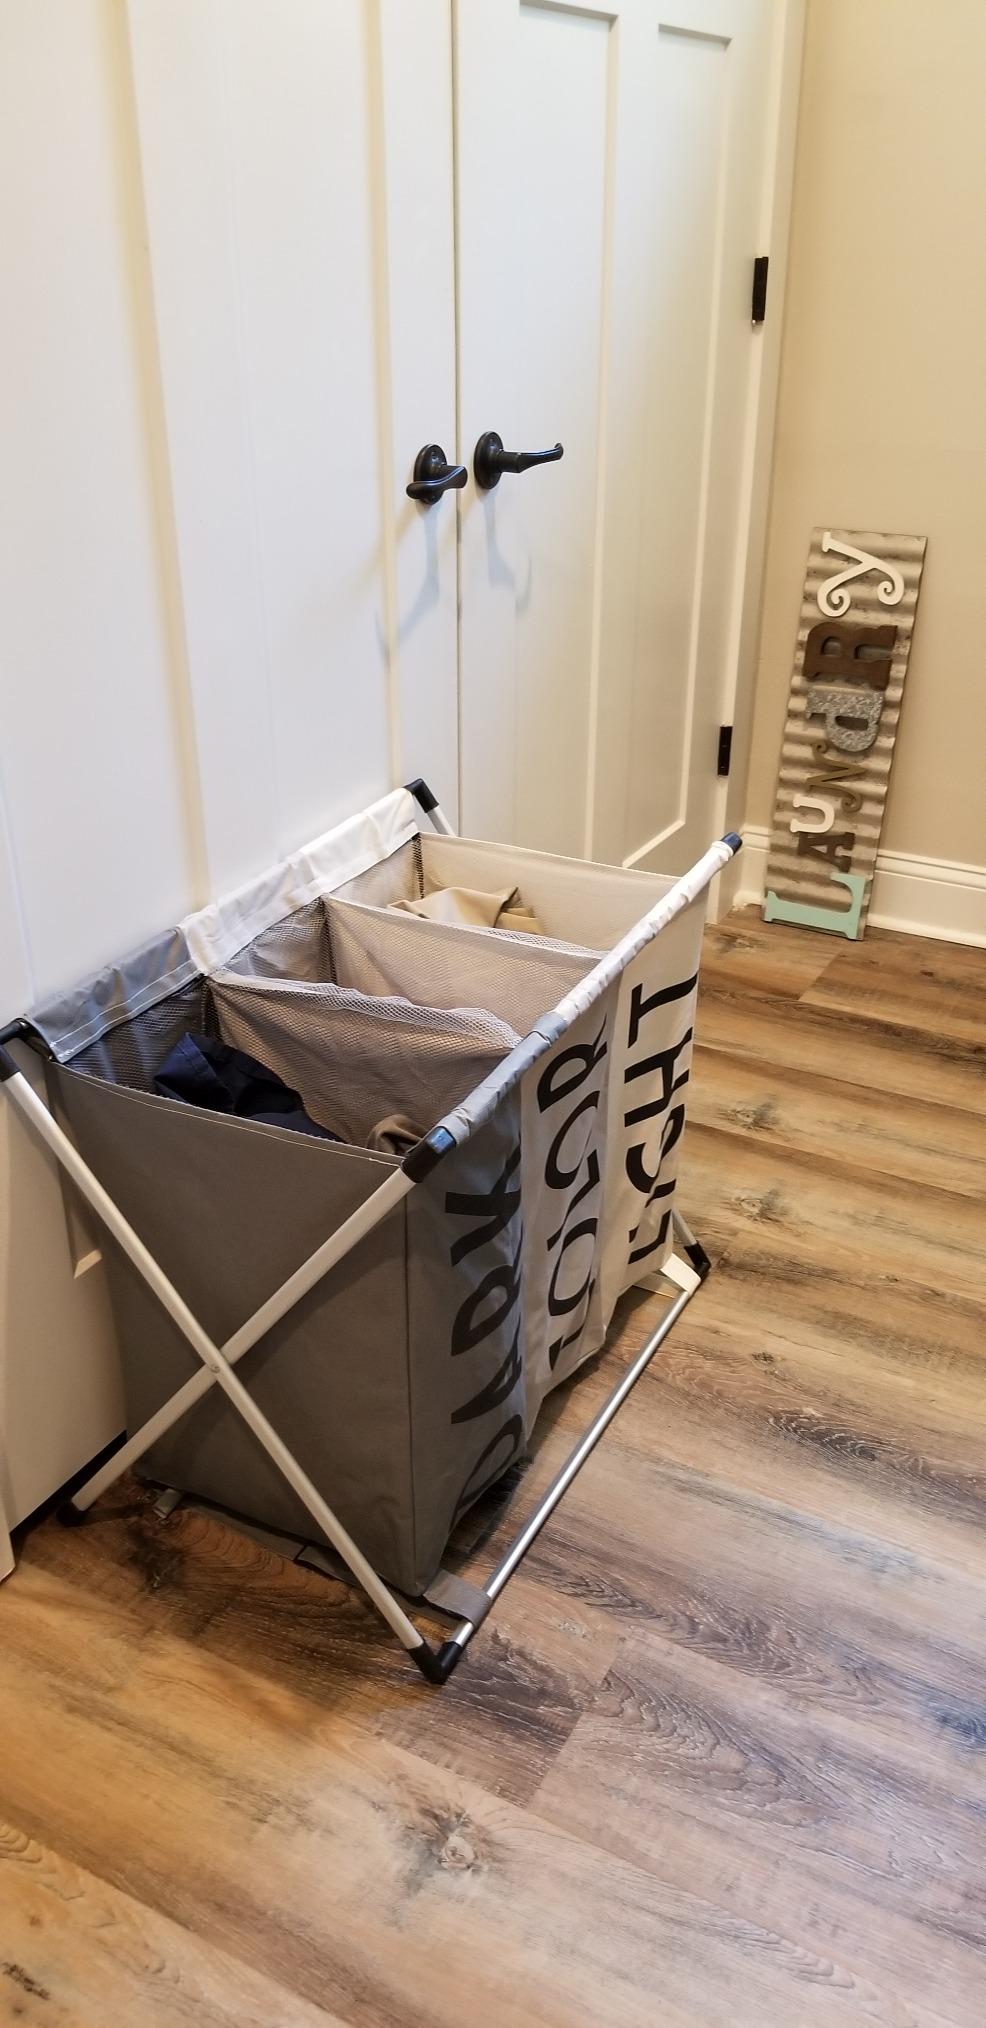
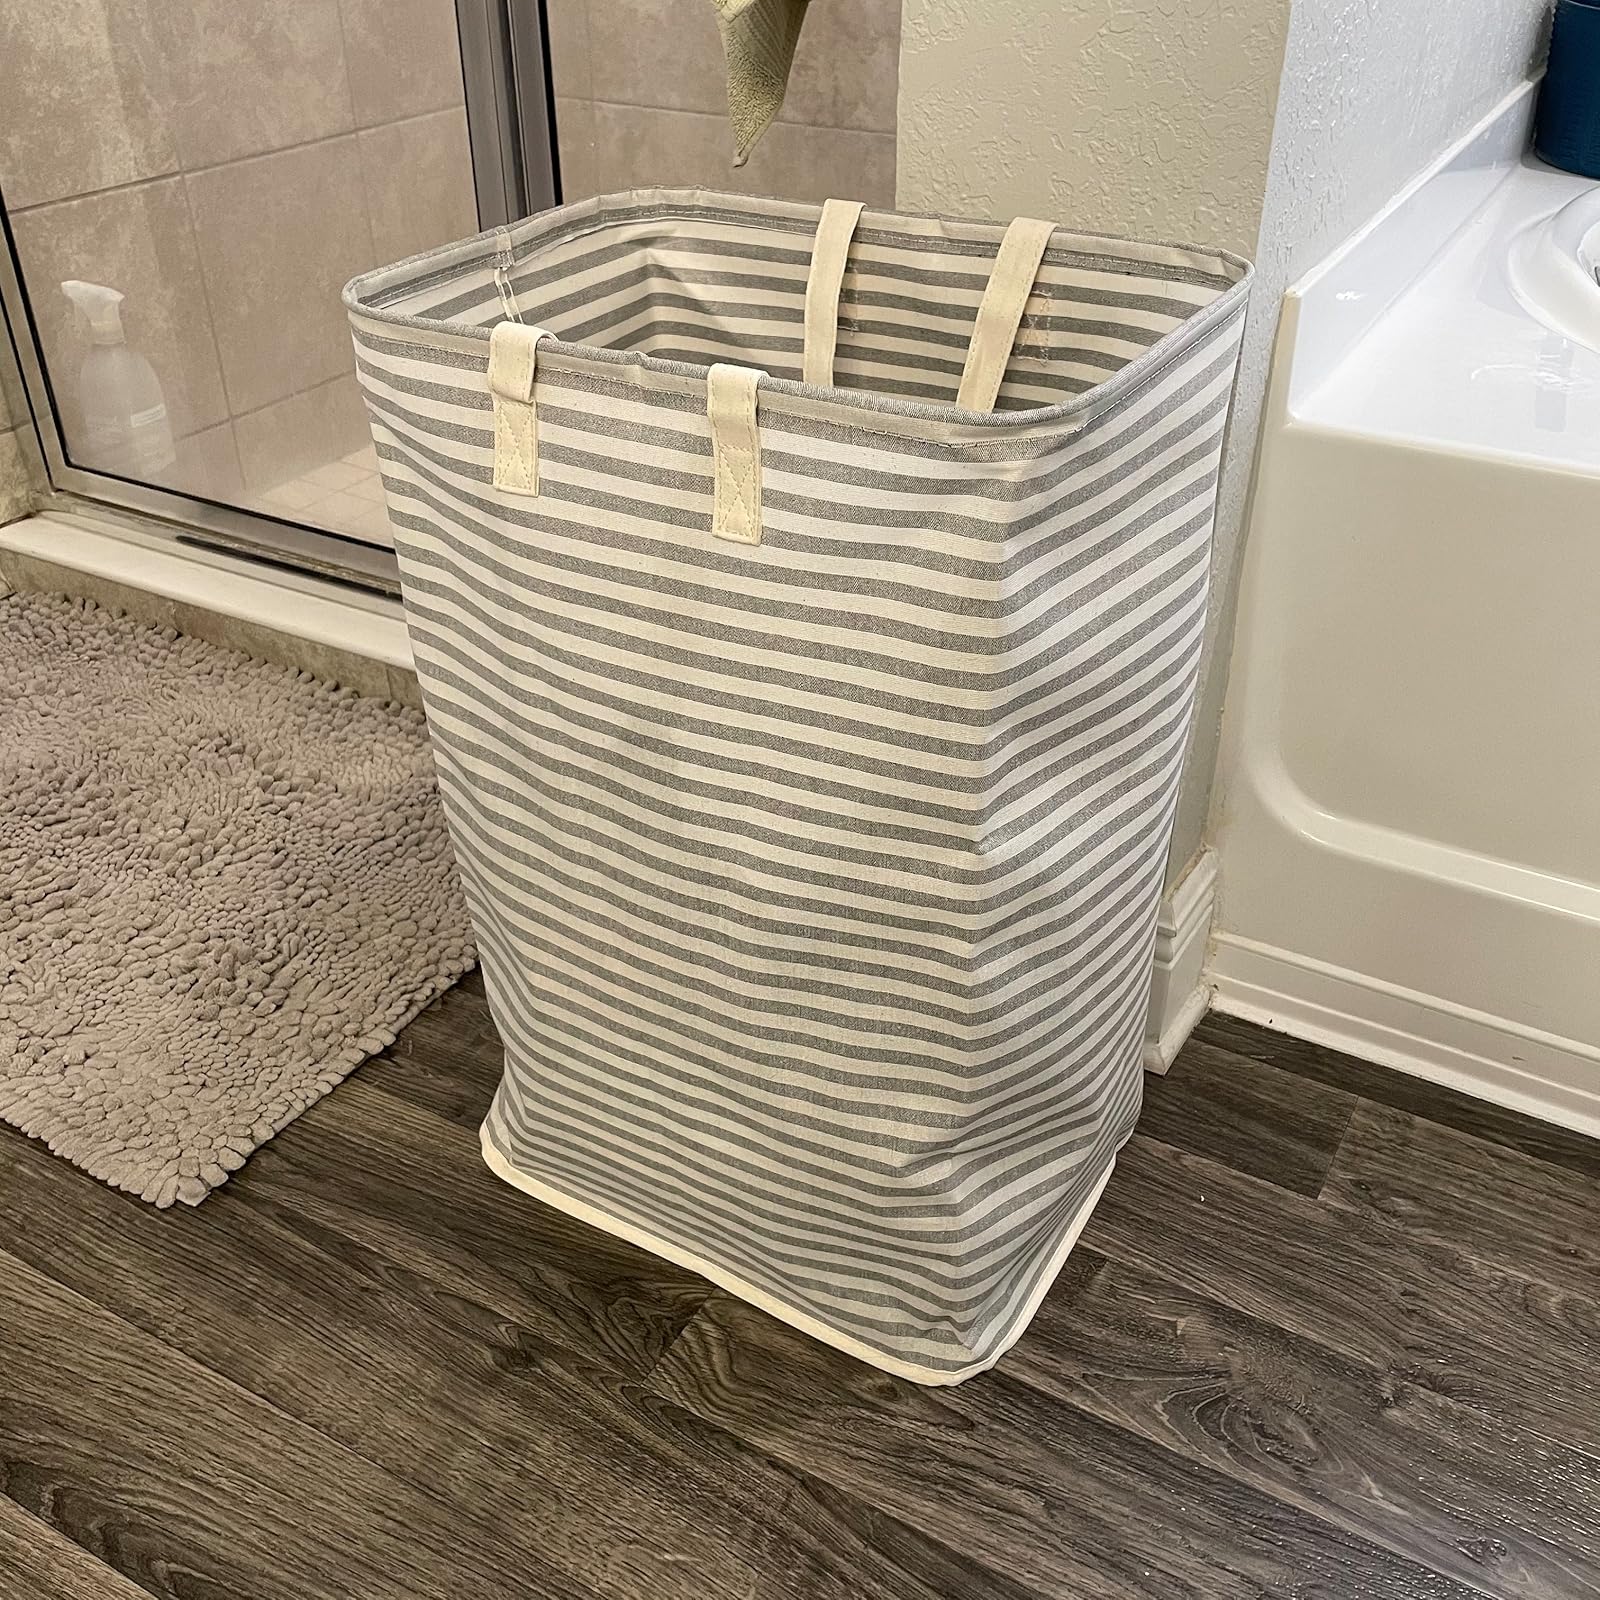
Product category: items_hamper
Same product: no